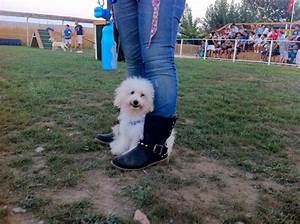
Label: cane